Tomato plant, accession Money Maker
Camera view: vertical (180 deg); turntable rotation: 270 degrees
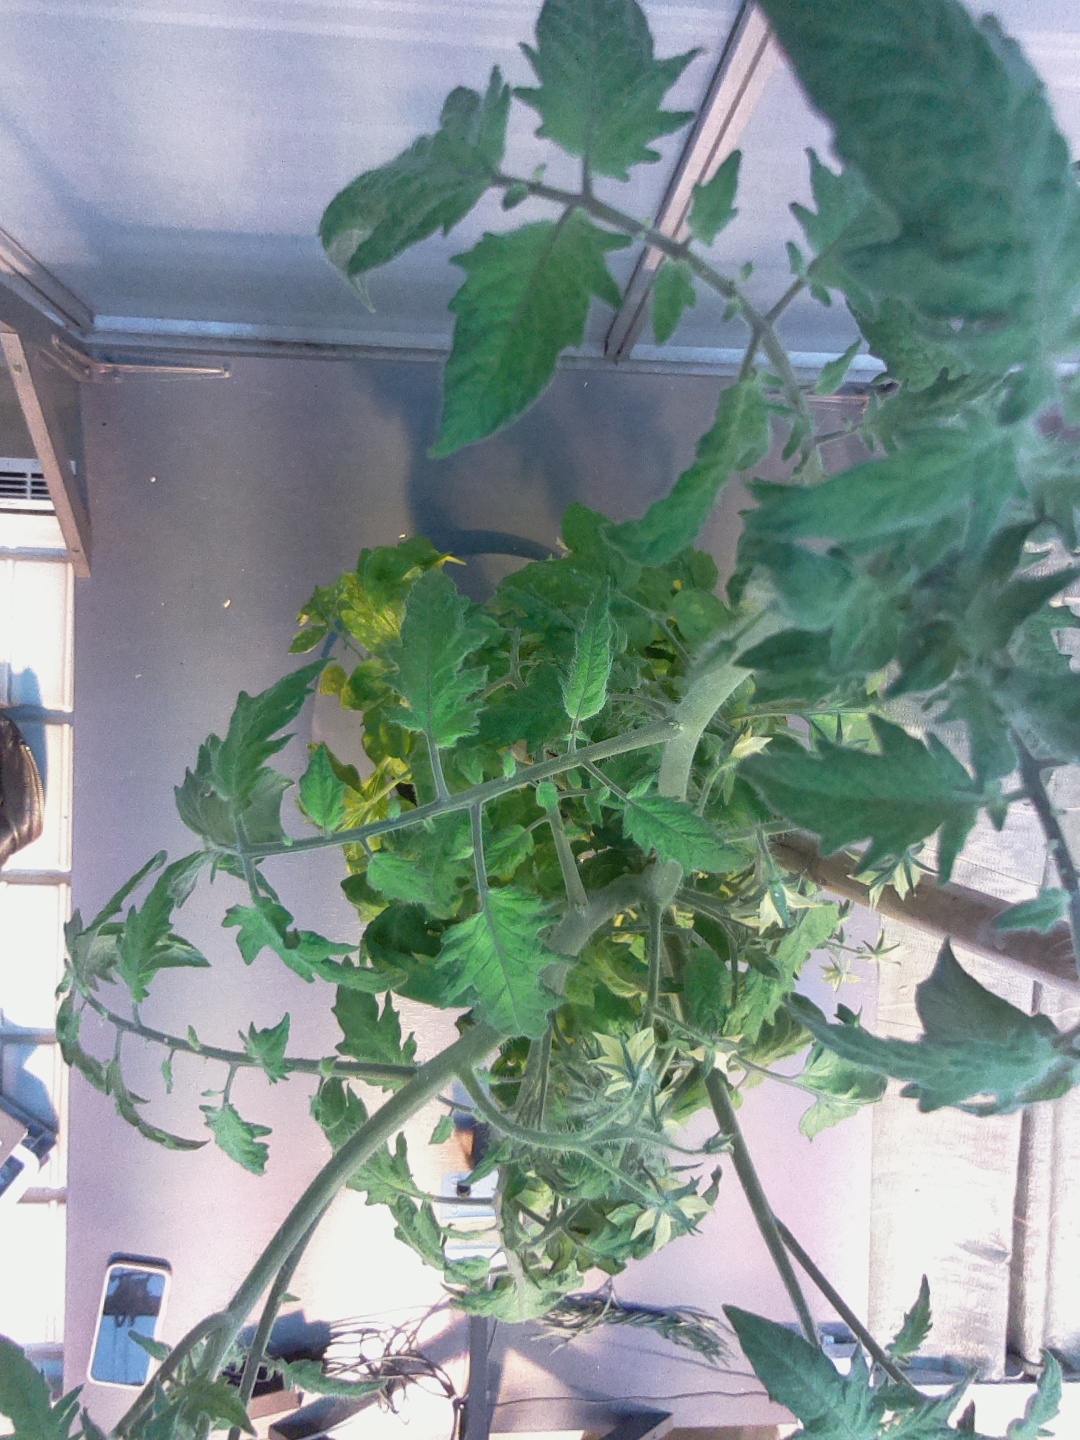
BBCH growth stage 71: 10%-20% of final fruit size